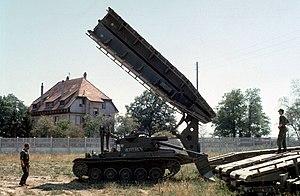
Les équipes de pontonniers sont des unités du génie militaire chargées de mettre en place, sur des cours d'eau, des ponts afin de permettre le franchissement de ceux-ci par les armées.